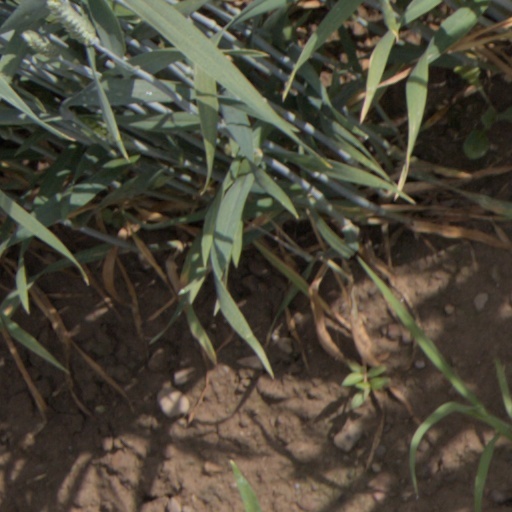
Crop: wheat